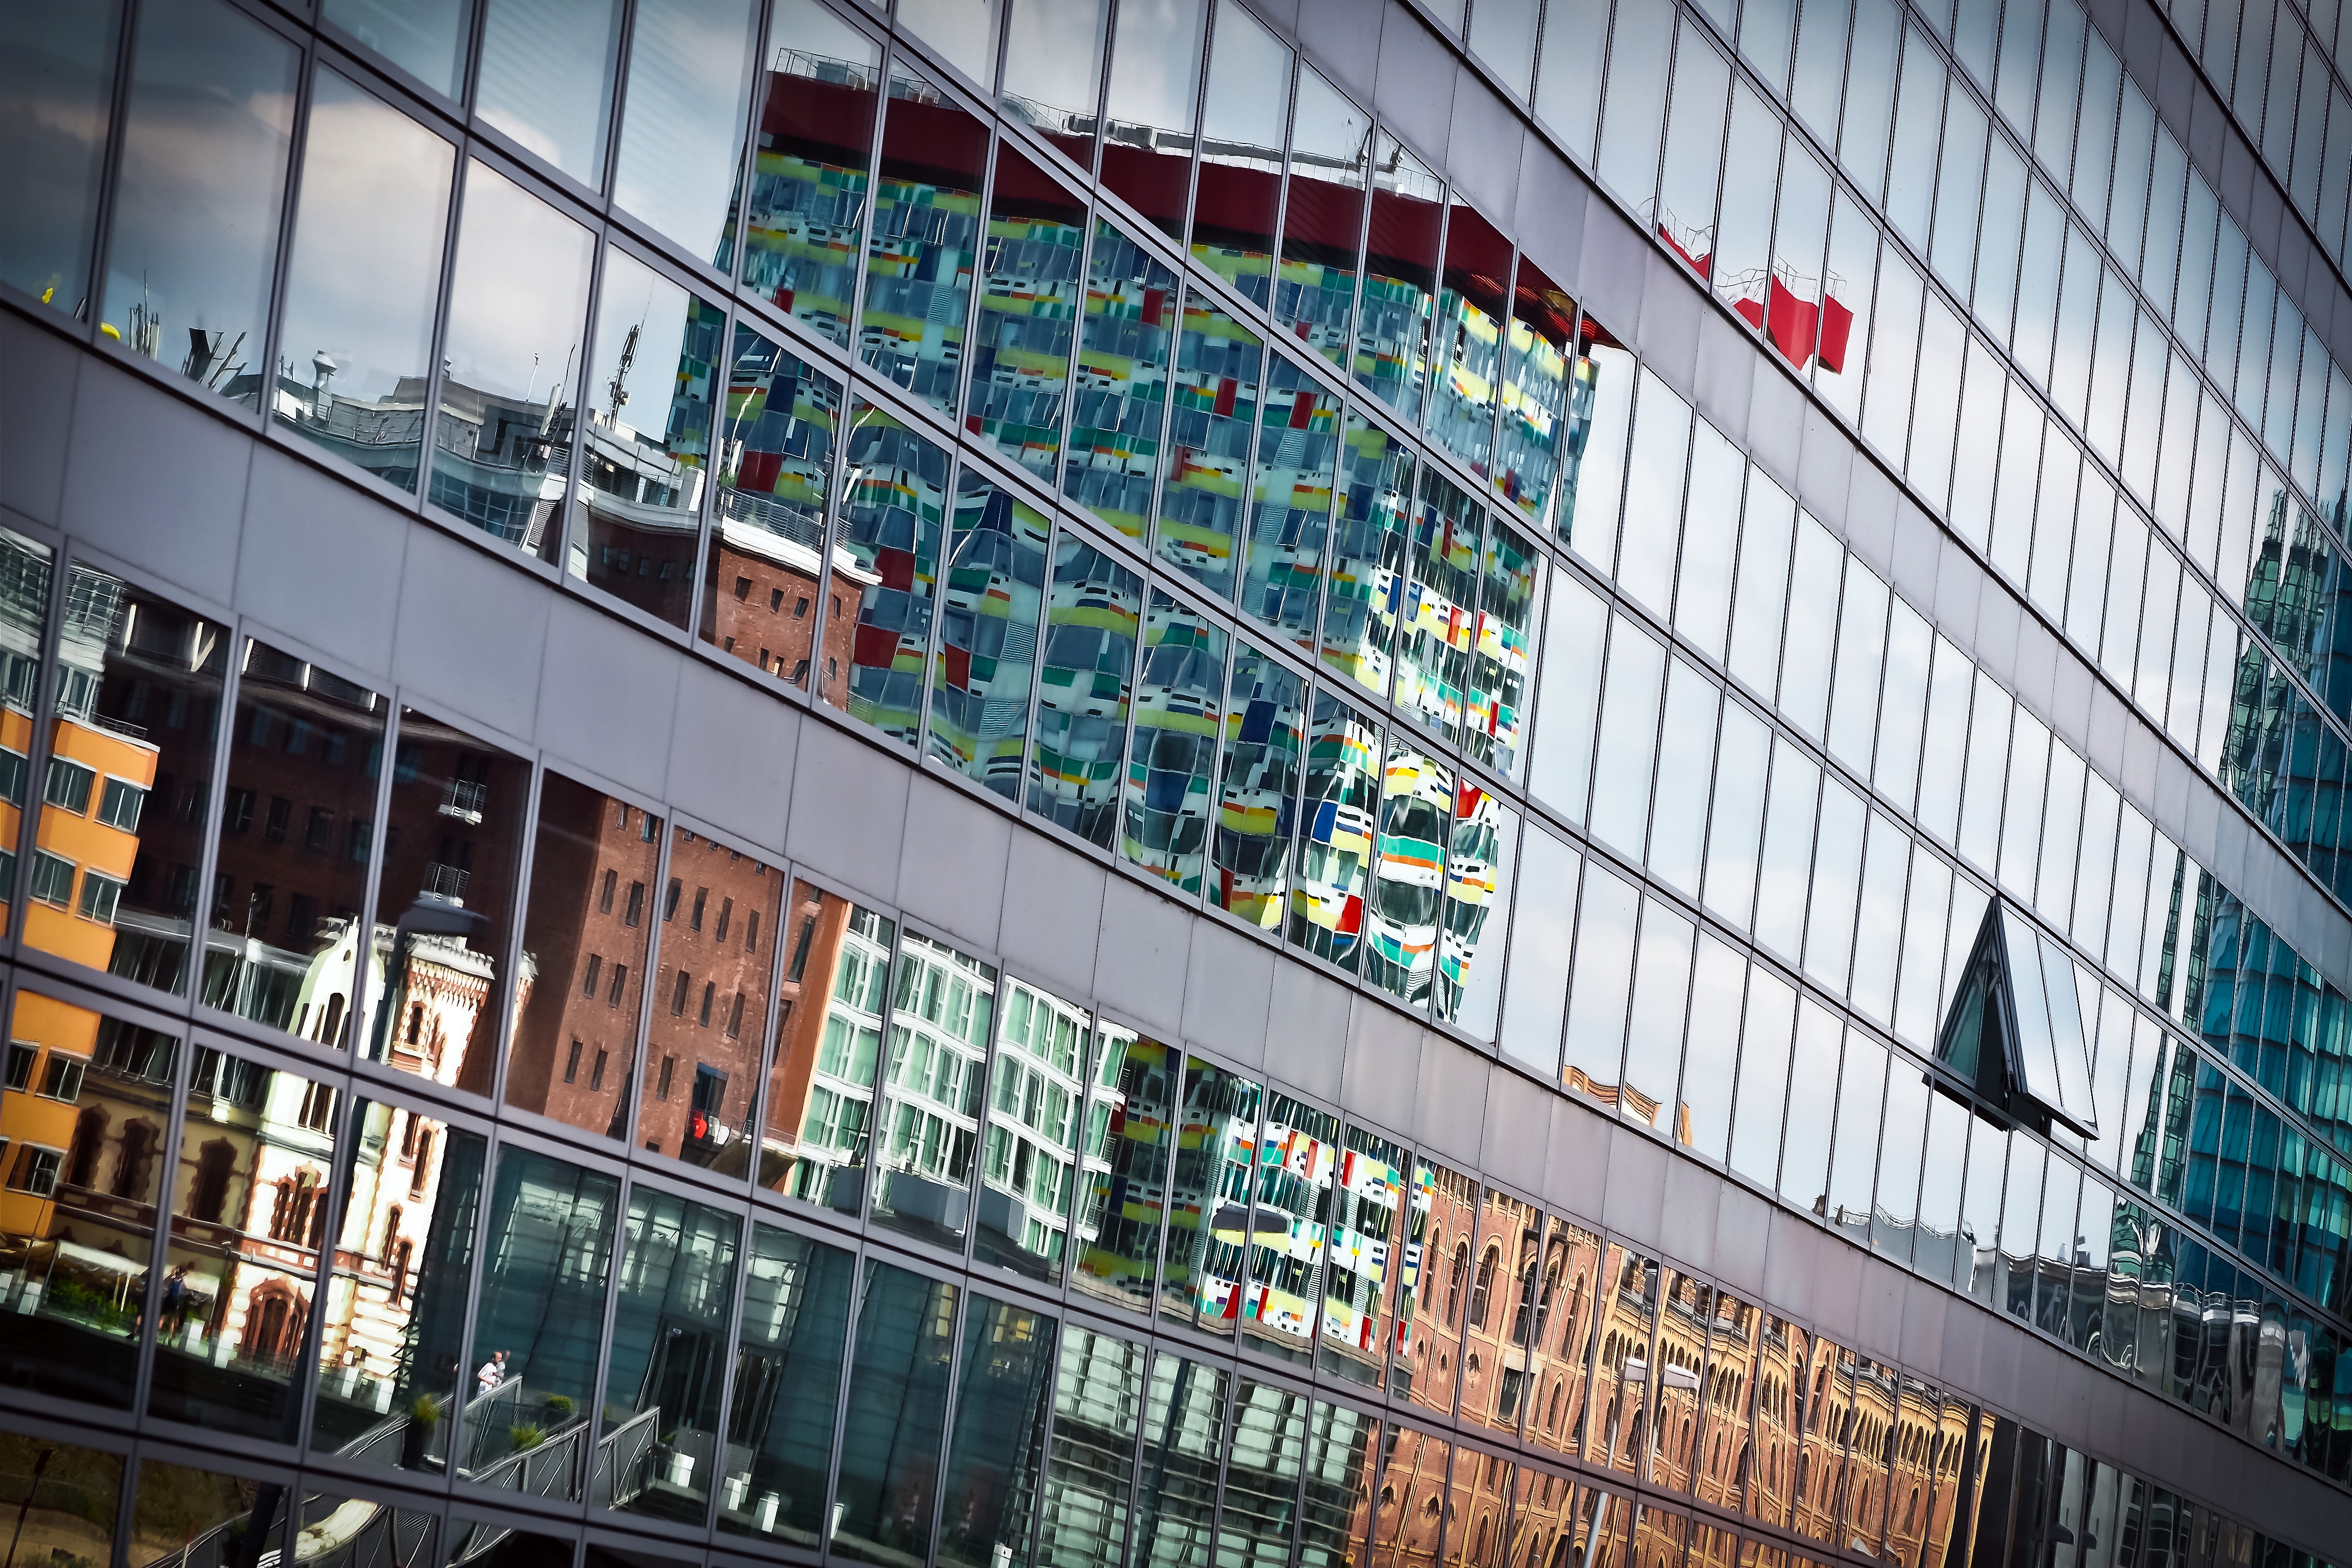
architecture, window, glass, building, city, home, skyscraper, urban, cityscape, downtown, reflection, plaza, facade, modern, office building, tower block, modern architecture, lichtspiel, reflections, headquarters, mirroring, metropolis, condominium, neighbourhood, big city, home front, glass front, glass window, dusseldorf, glass facade, media harbour, urban area, human settlement, metropolitan area